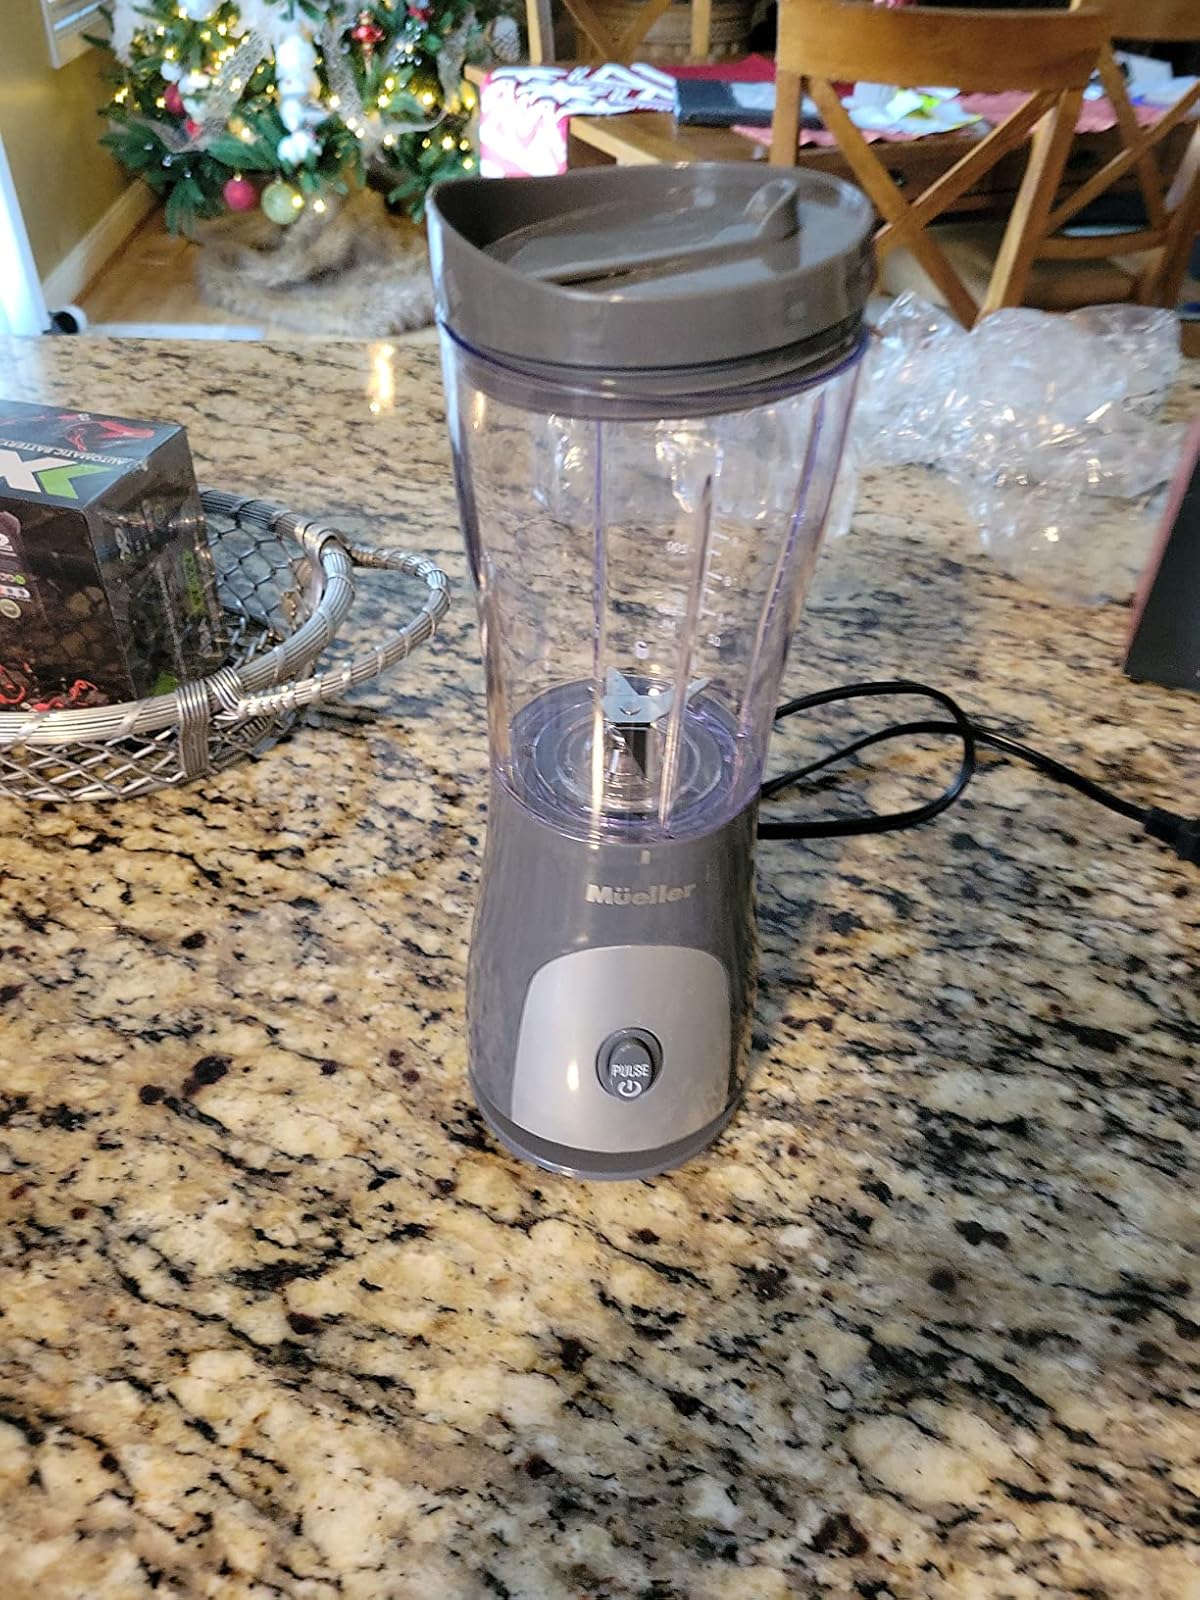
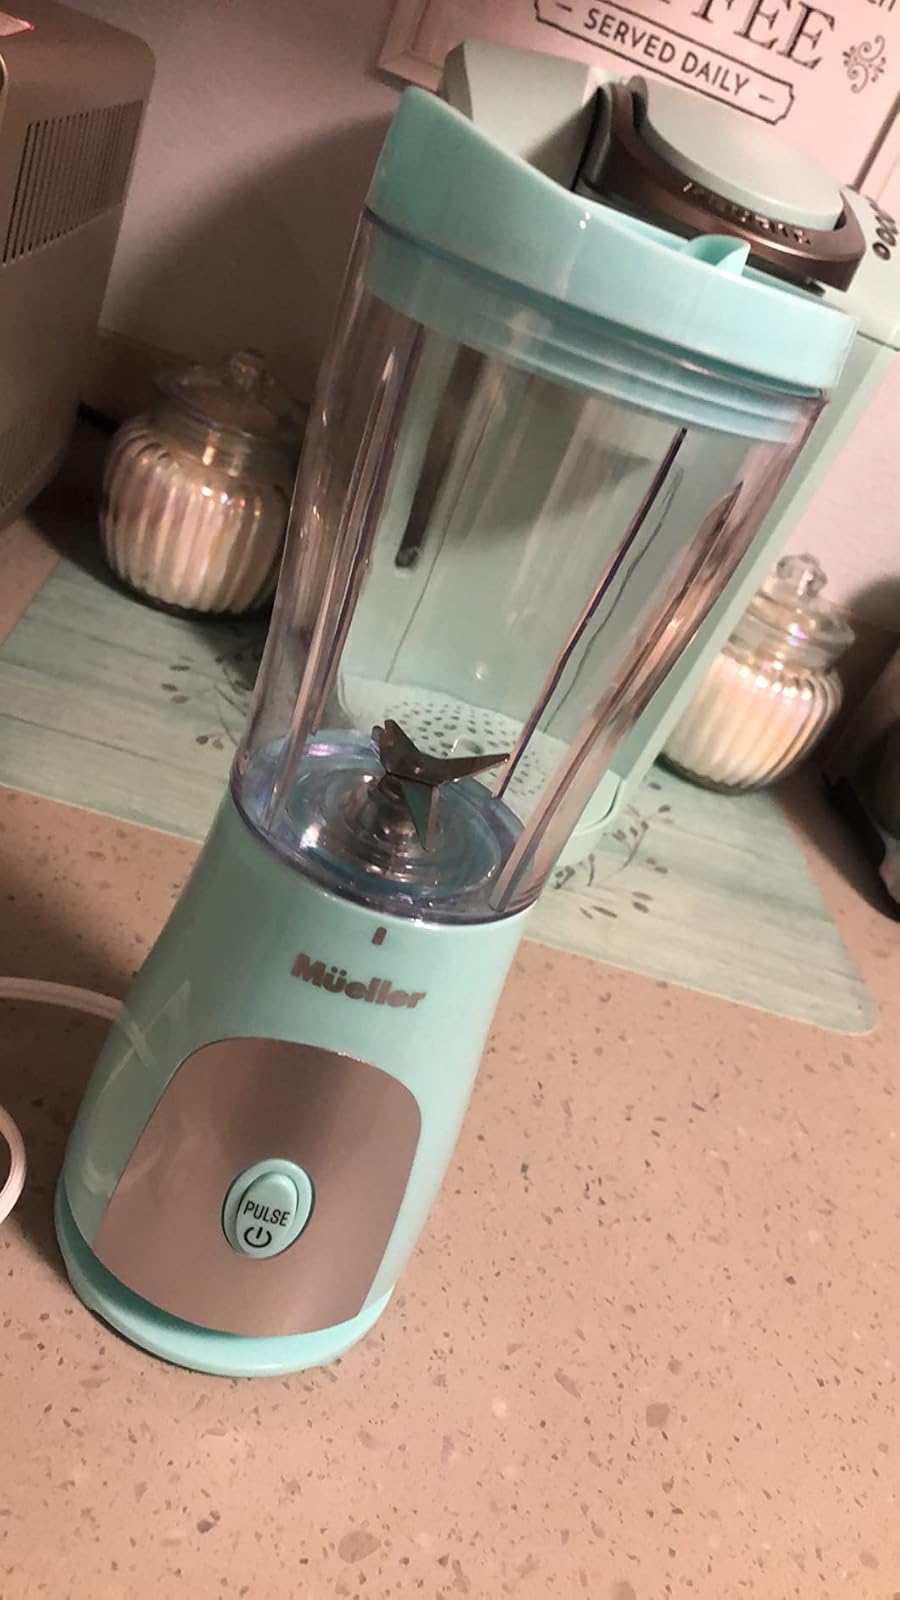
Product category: items_blender
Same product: no